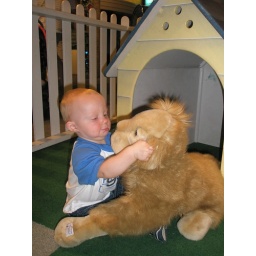
playing with the puppy in the dog house